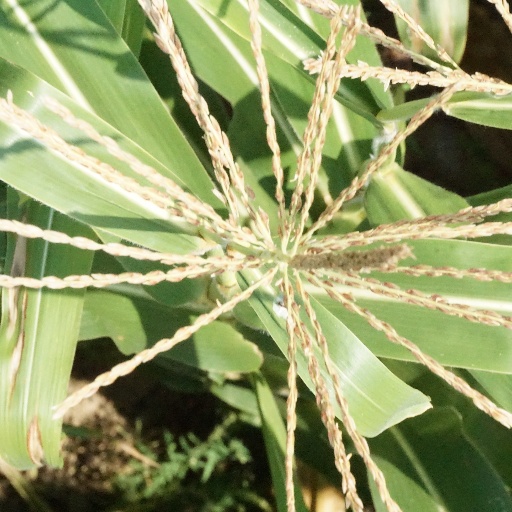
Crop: maize; corn